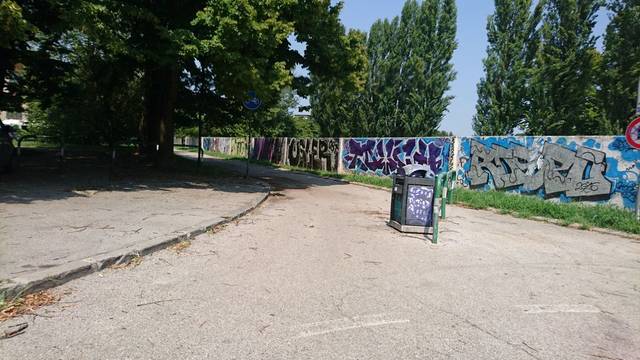
Region: Italy
Coordinates: 45.388, 11.898